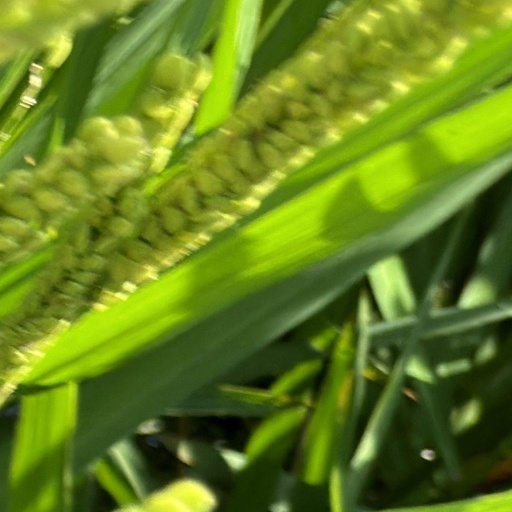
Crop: rice